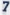
Number: 7